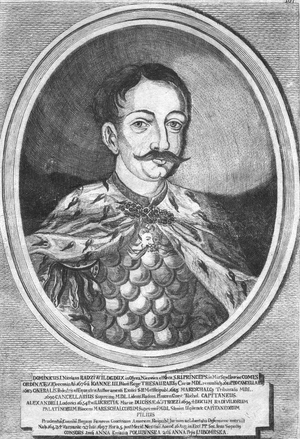
Dominik Mikołaj Radziwiłł fils d'Aleksander Ludwik Radziwiłł et de Lucricia Marie Strozzi, vice-chancellier de Lituanie, grand chancelier de Lituanie.